Fuerte de Isla Verde

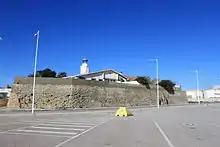
"Main battery" and the Isla Verde lighthouse from the East in 2013.

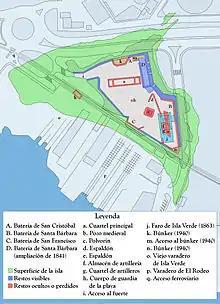
Map of Fuerte de Isla Verde prior to the remodeling of 1745

Fuerte de Isla Verde was a military installation formerly located in Algeciras, Spain. It occupied the Isla Verde, which gave its name to the city as a whole (via the Arabic name Al-Jazira Al-Khadra', , corrupted into "Algeciras"). The elongated island, which stood a short distance offshore of the city's old town, was already the site of an artillery battery in 1720. In 1734 the fort was constructed on the island to the plans of the military engineer Juan de Subreville. Further remodeling took place in 1745 under Lorenzo de Solís. The installation, which followed the roughly triangular shape of the island, was initially equipped with three batteries. These were: